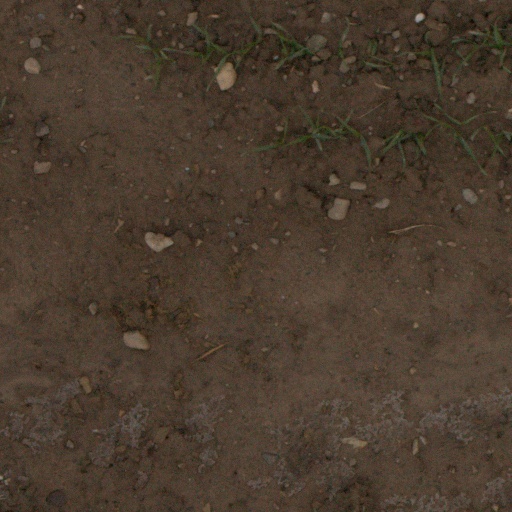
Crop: wheat